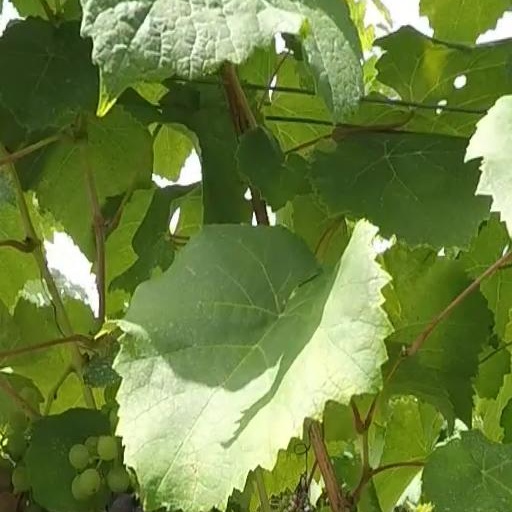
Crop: grape